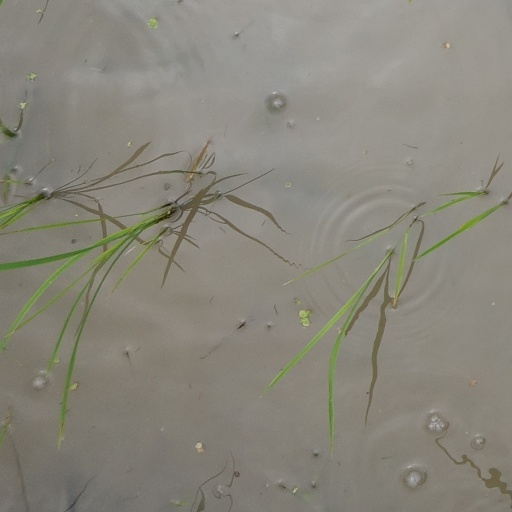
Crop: rice